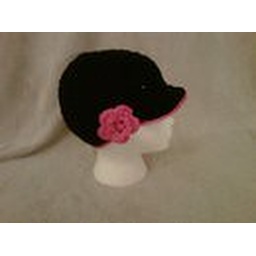
Kabibe Hat from crochetrend in black simply soft and hot pink trim